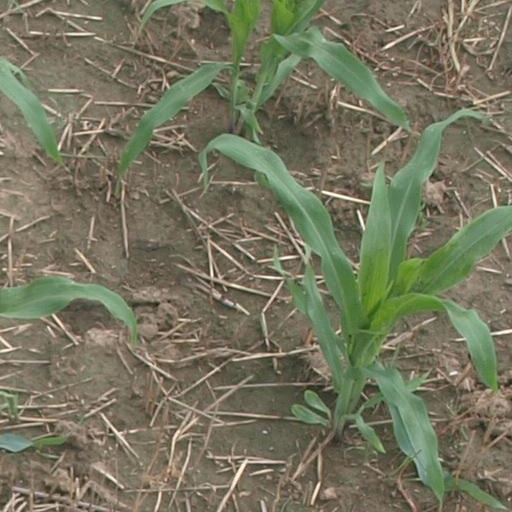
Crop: maize; corn